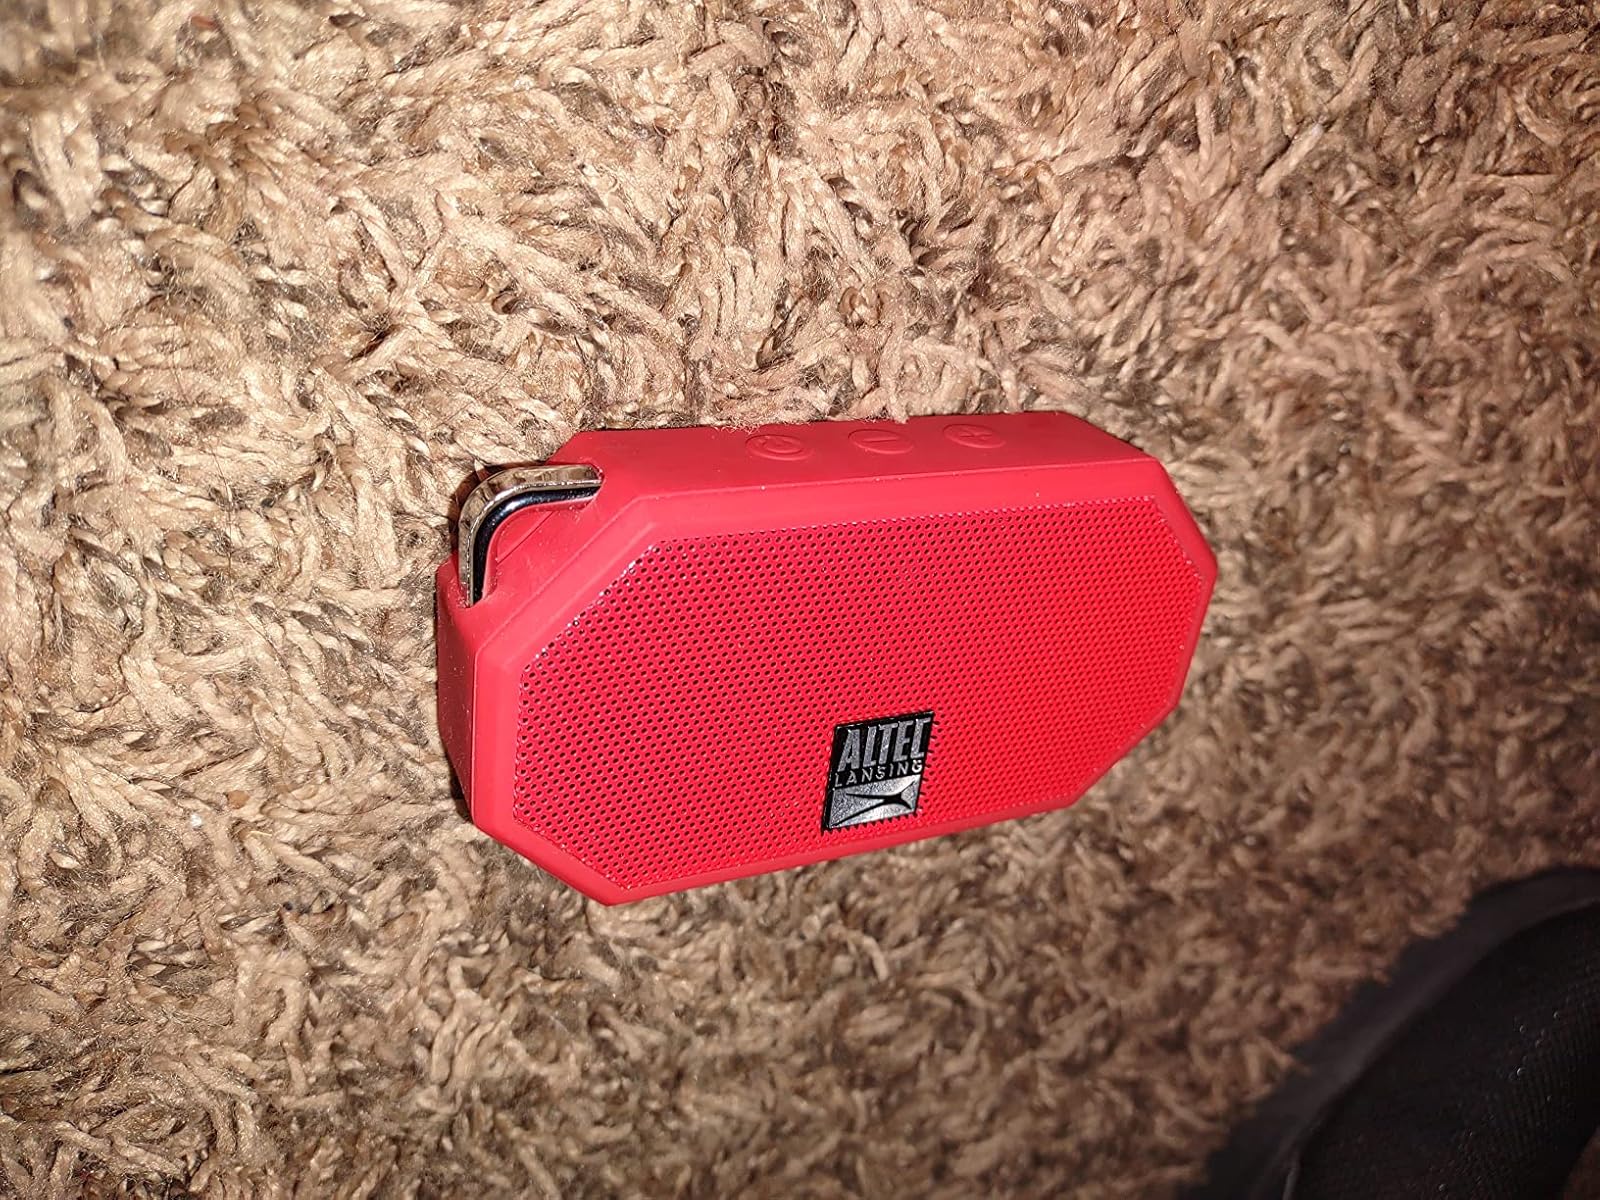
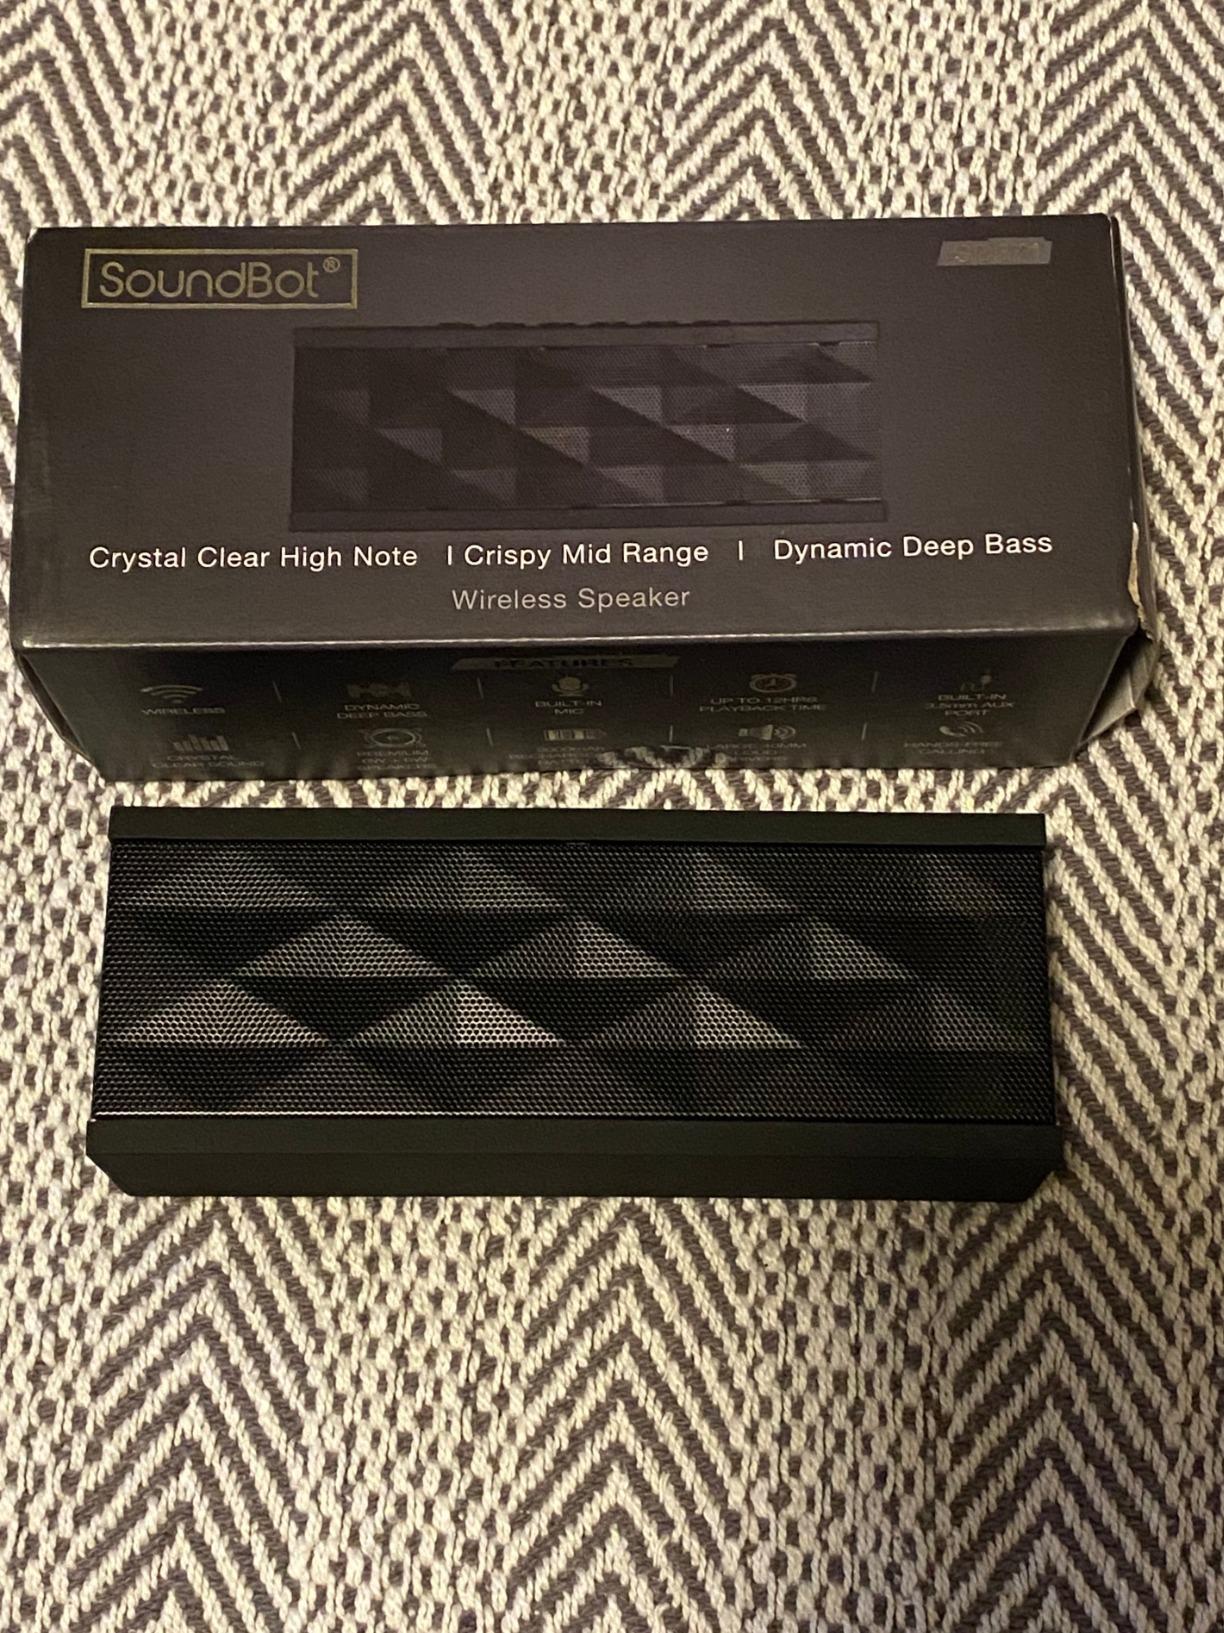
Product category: speaker
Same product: no